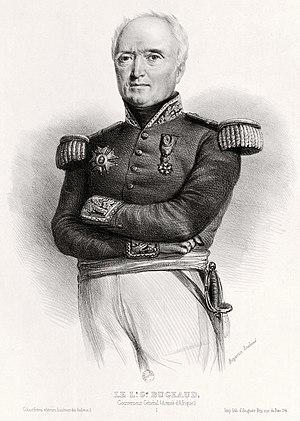
Bugeaud, vers 1843
Jacques Frémeaux, né le 9 mars 1949 à Alger, est un historien français. Il est professeur honoraire en histoire contemporaine, spécialiste de l'histoire coloniale.